Aretha Brown

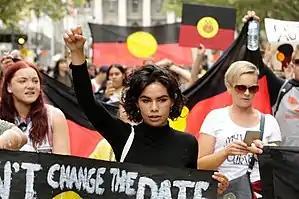
Brown at the 2017 Invasion Day protest

Aretha Brown, or Aretha Stewart-Brown (born 11 November 2000), is an Indigenous Australian youth activist, comedian, artist, and the former Prime Minister of the National Indigenous Youth Parliament.